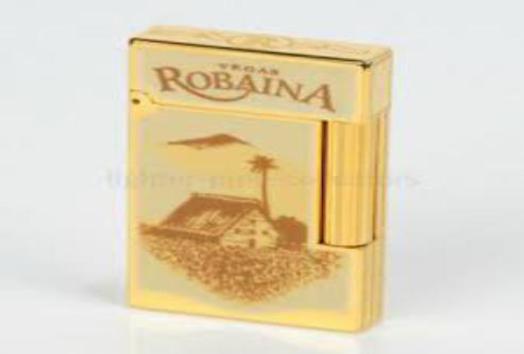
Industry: Necessities